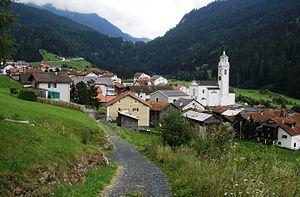
Tinizong-Rona est une localité et une ancienne commune suisse du canton des Grisons, située dans la région d'Albula.